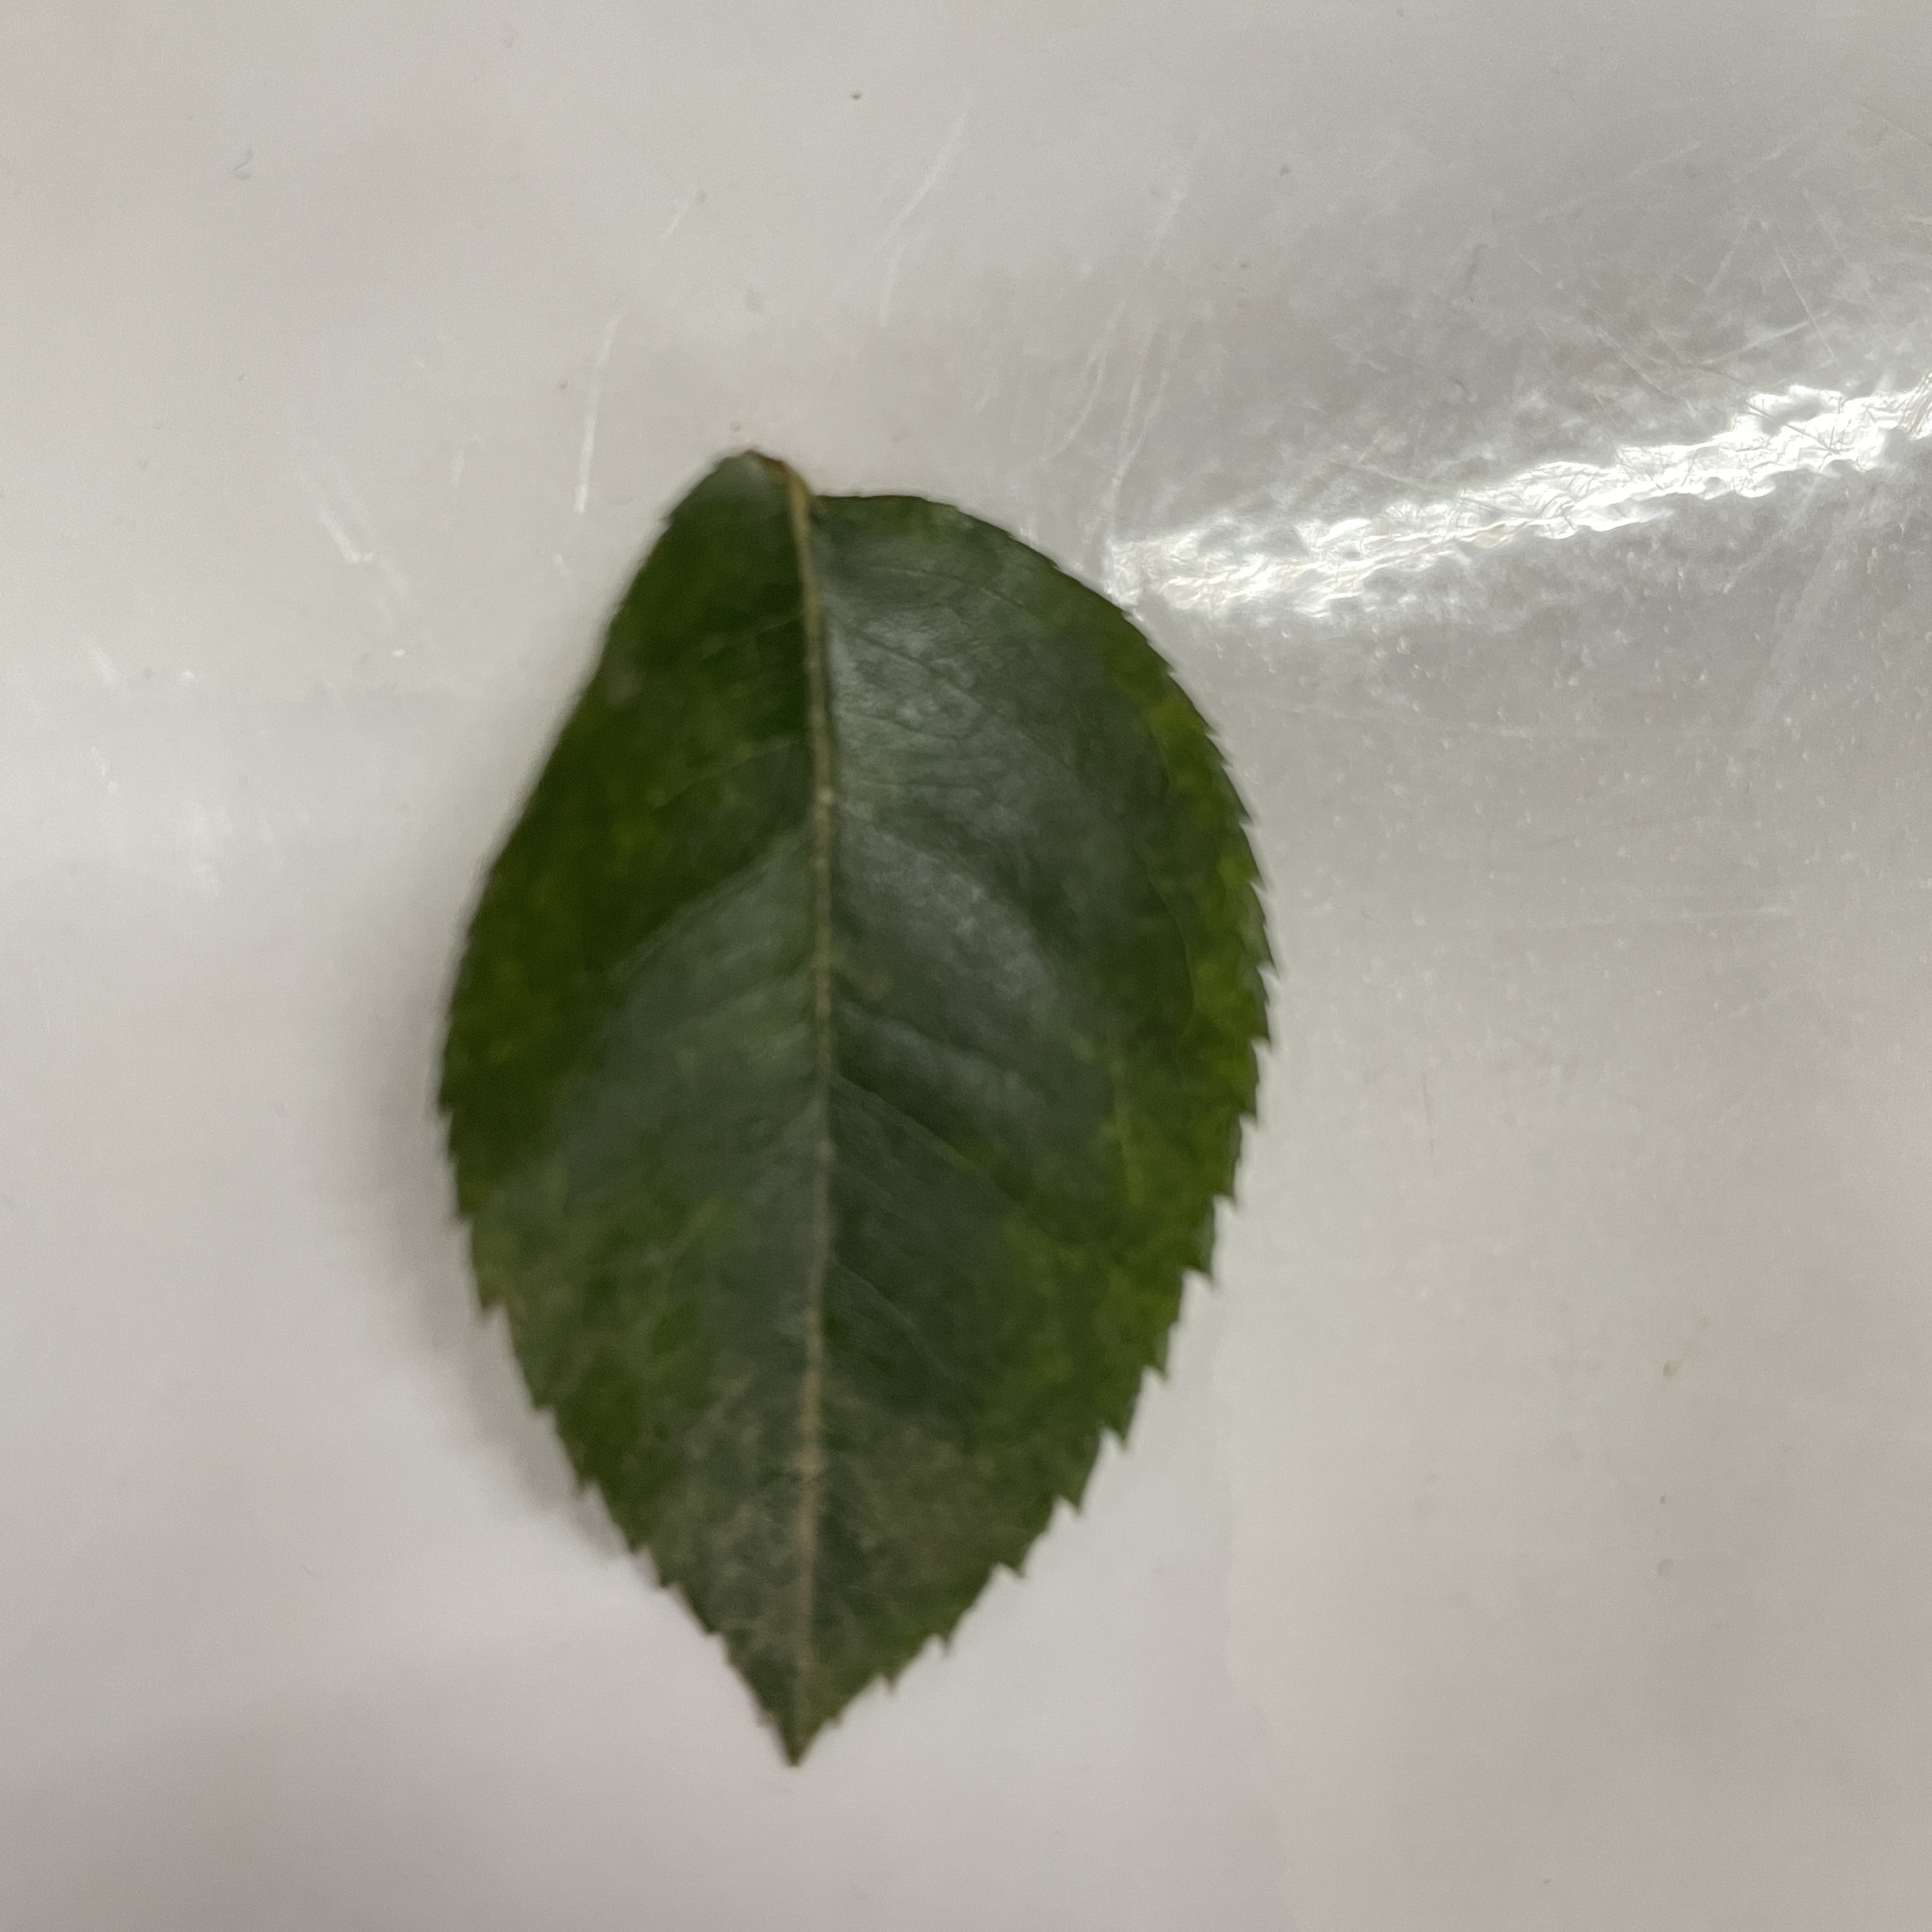
Label: Healthy Leaf